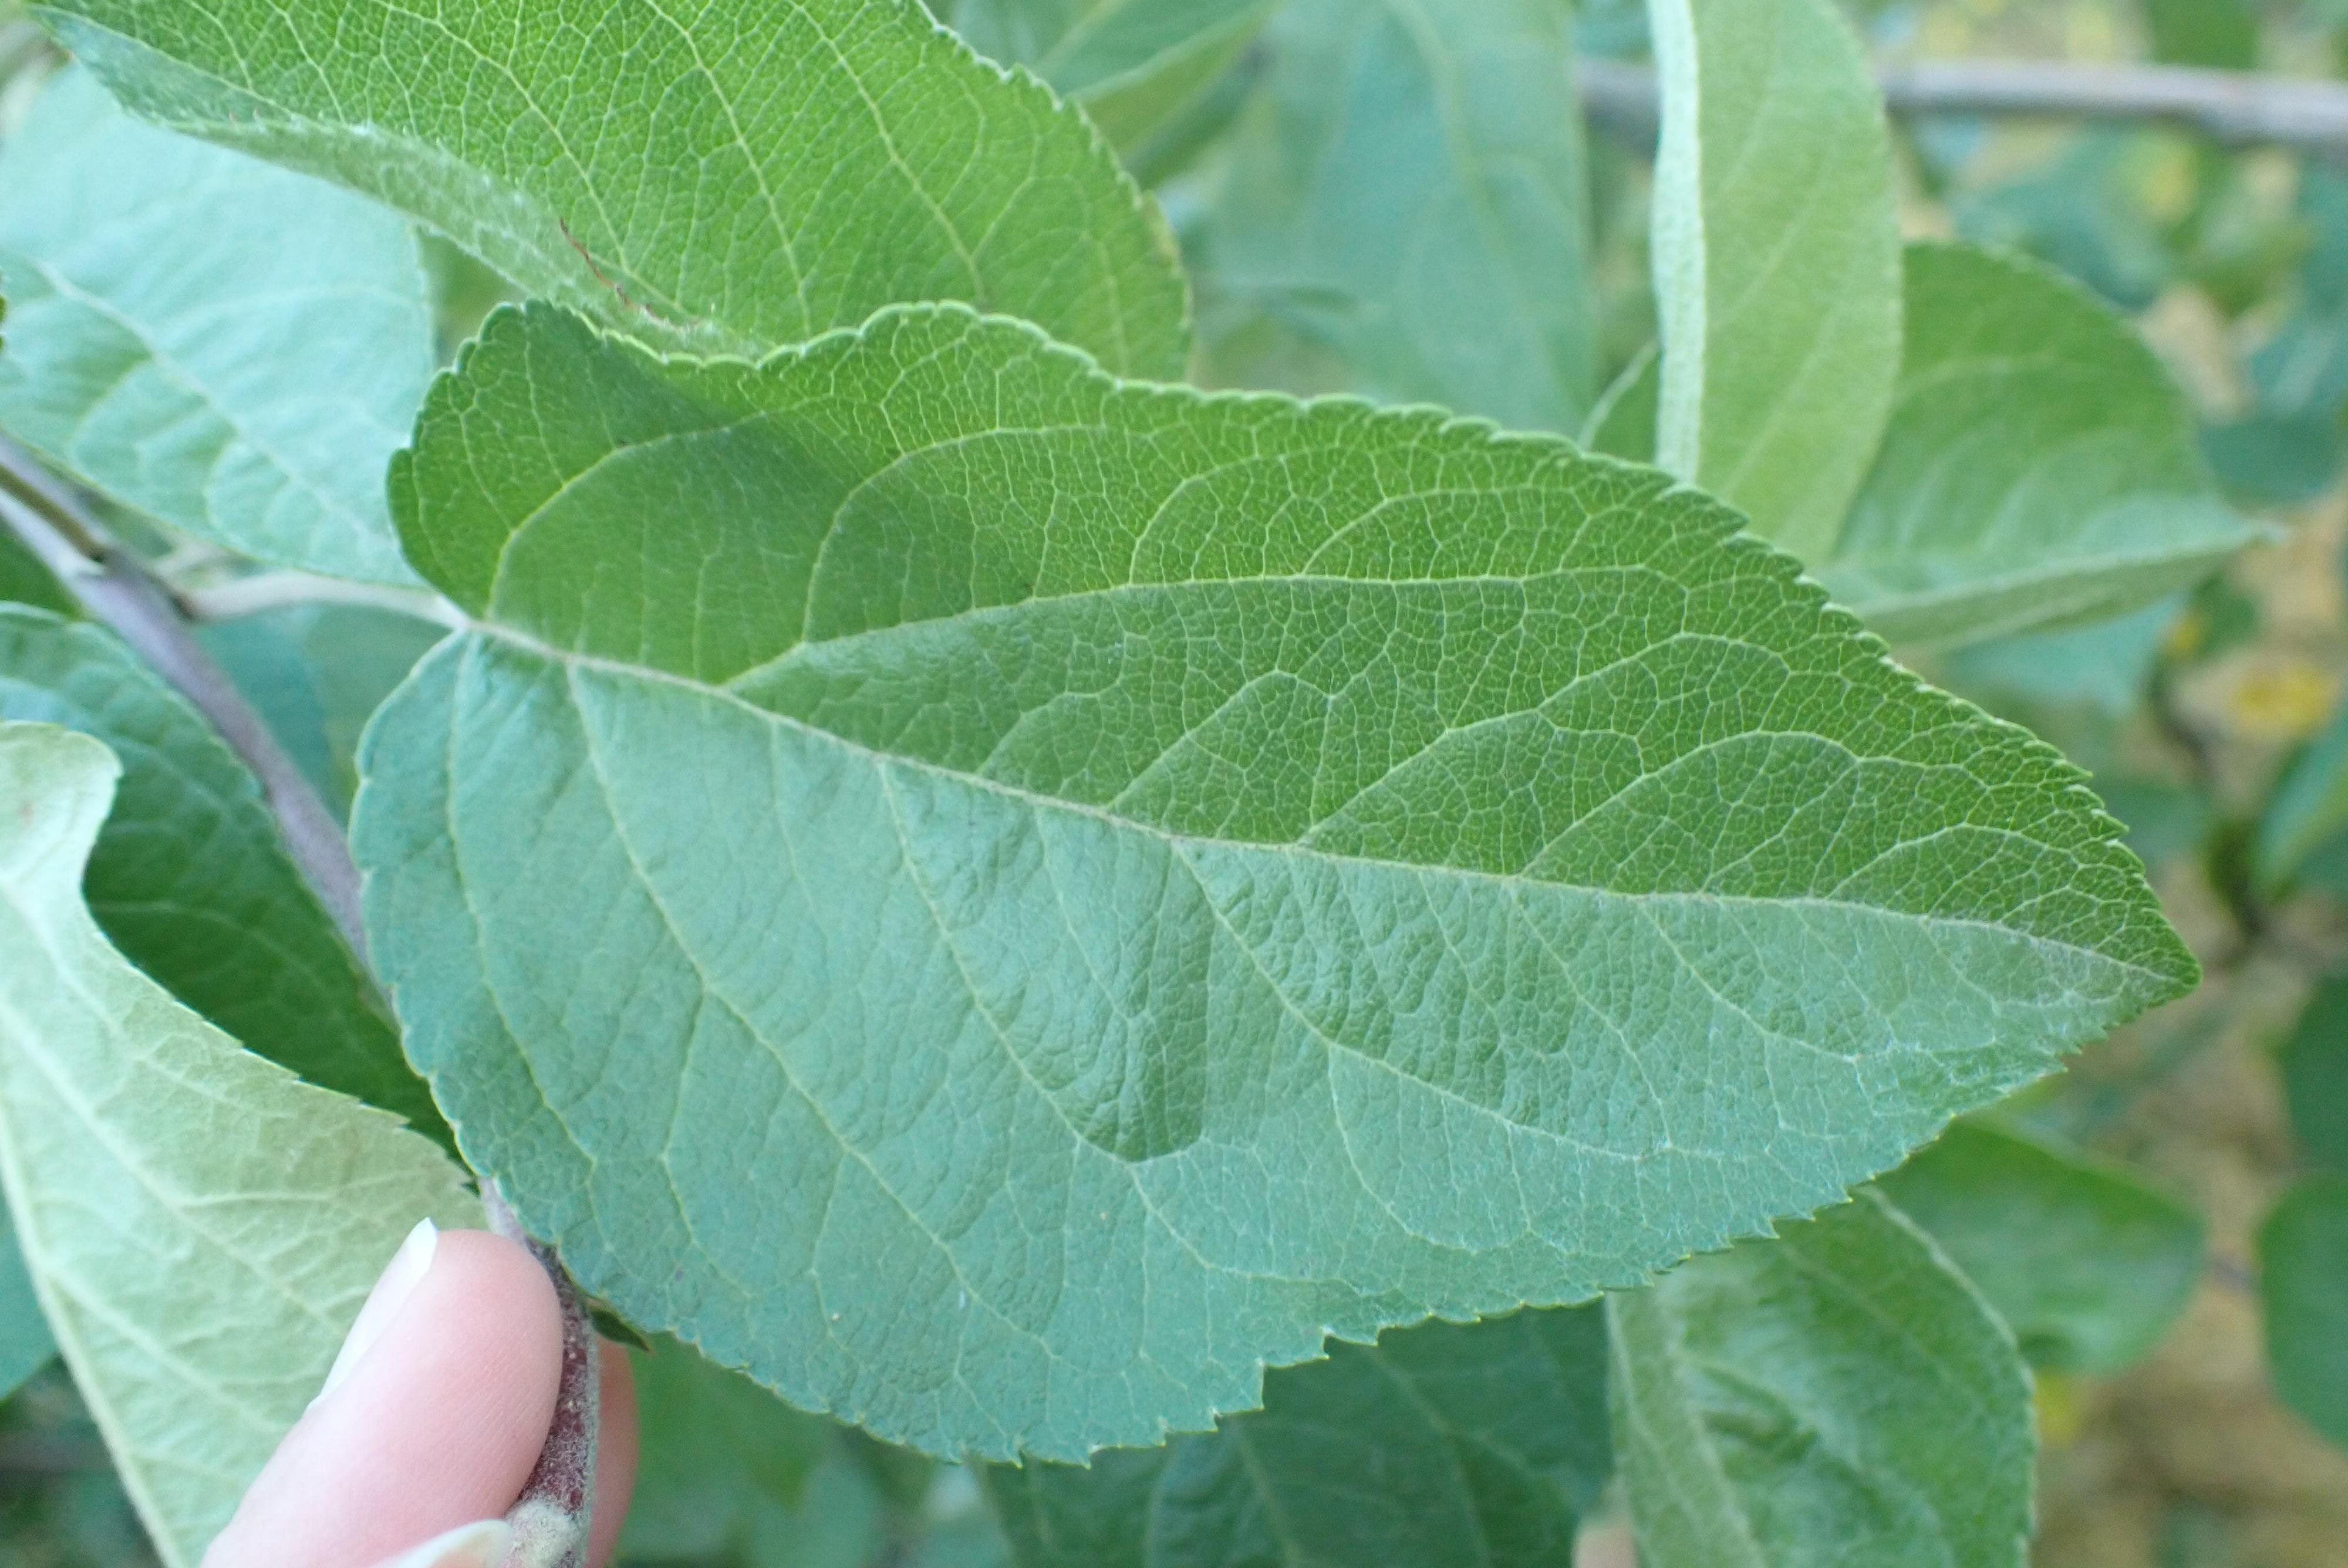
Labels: healthy